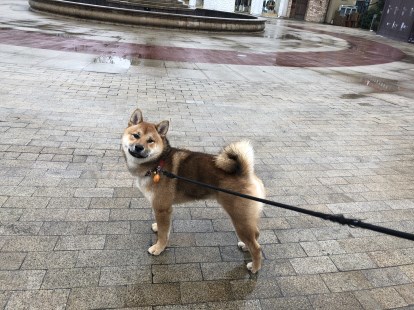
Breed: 1043-n000001-Shiba_Dog